St Mary Magdalen, Milk Street

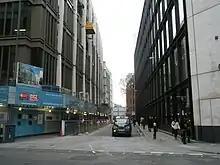
Looking down Wood Street, which is about 100 metres west of Milk Street

St Mary Magdalen, Milk Street, was a parish church in the City of London, England, dedicated to Jesus' companion Mary Magdalene. Originally constructed in the 12th century, it was destroyed in the Great Fire of London in 1666 and not rebuilt. The location was converted into a market, then from 1835 to 1879 was the site of the City of London School.